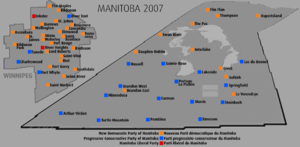
L'élection générale manitobaine de 2007 fut déclenchée le 20 avril 2007 par le Premier ministre Gary Doer afin d'élire les députés de la 39ᵉ législature à l'Assemblée législative du Manitoba ; il s'agit de la 39ᵉ élection générale dans cette province depuis sa création en 1870. Le scrutin se déroule le 22 mai.